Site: brandenburg
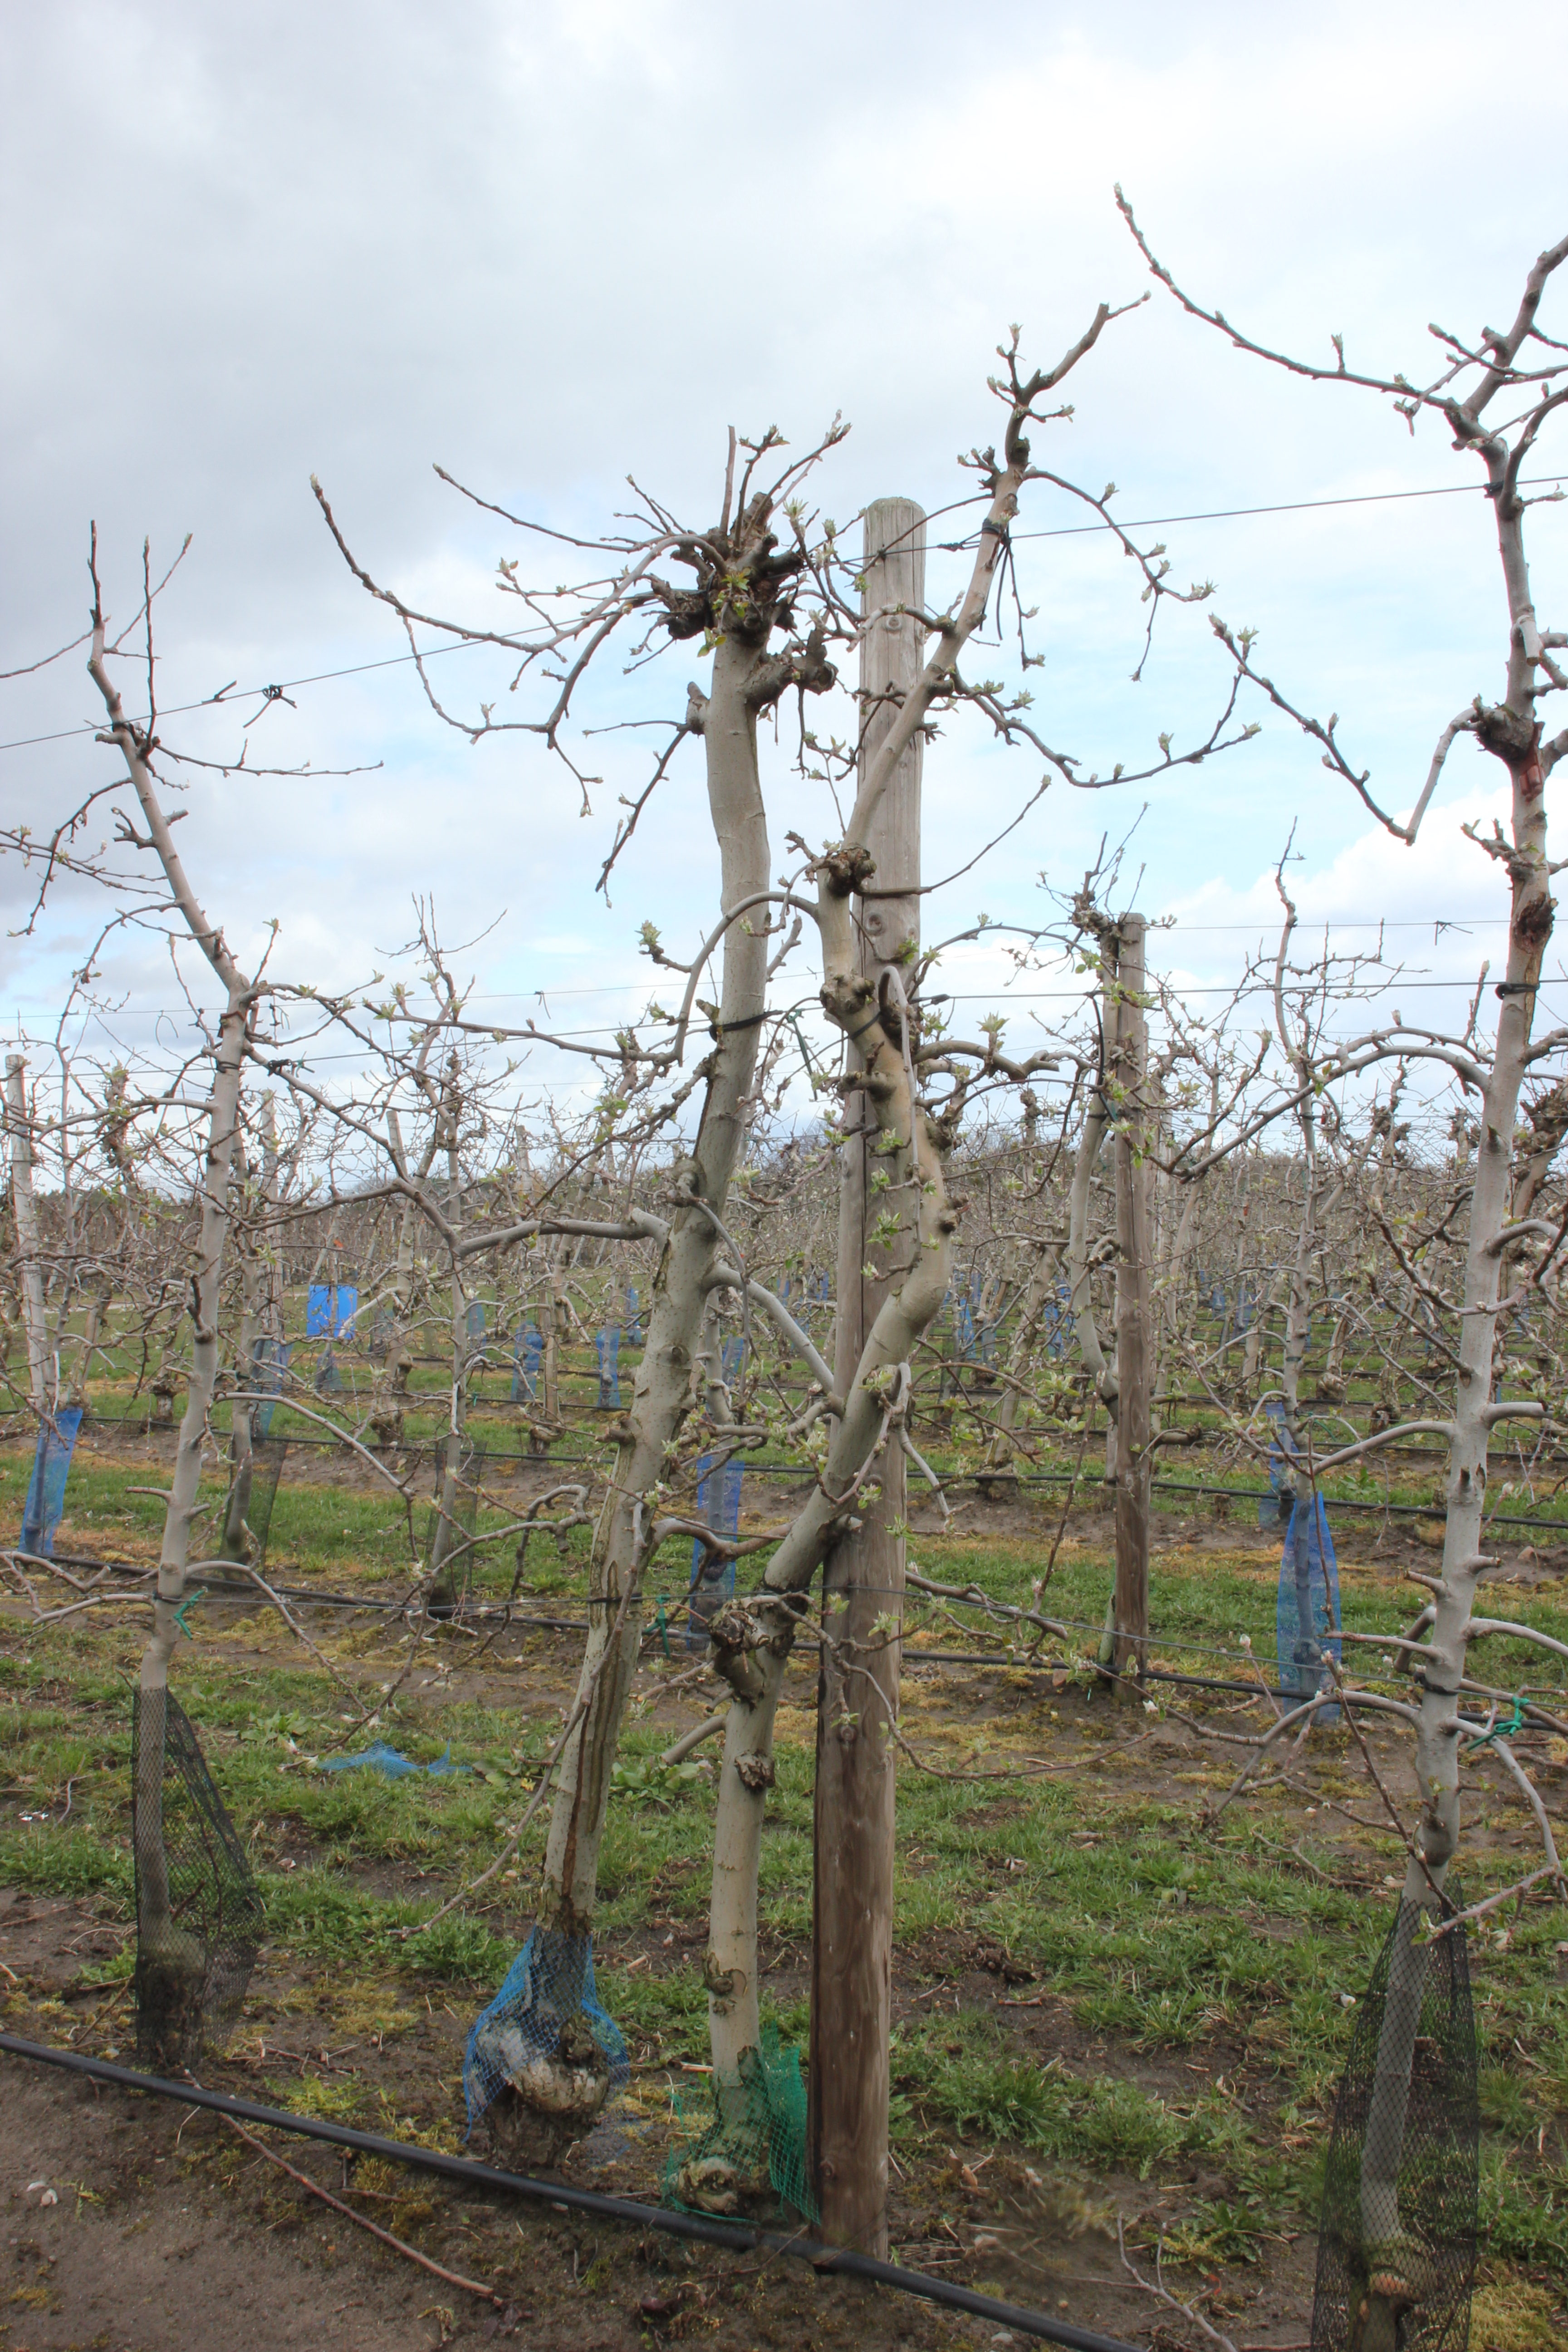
Growth stage (BBCH 55): Inflorescence emergence